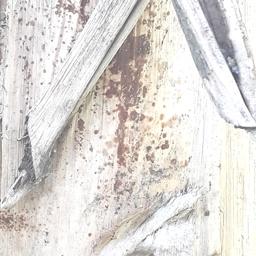
Label: PSEUDOSTEM WEEVIL